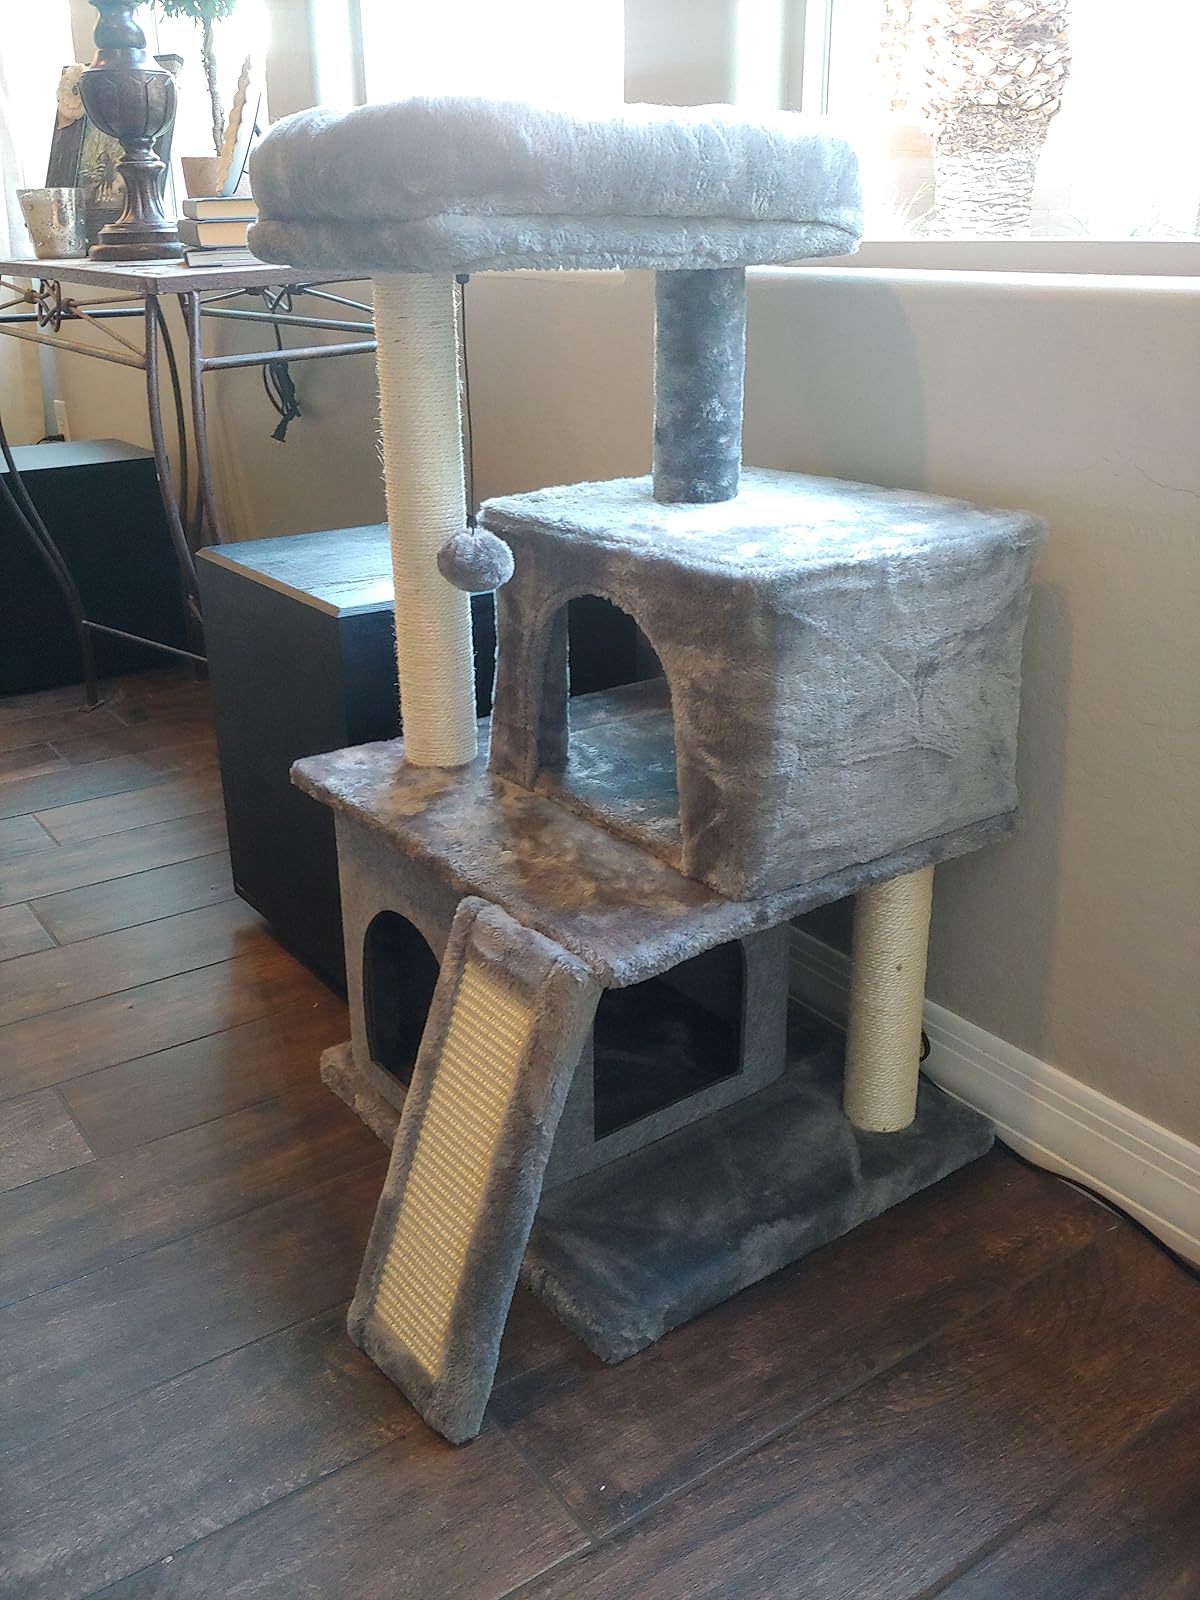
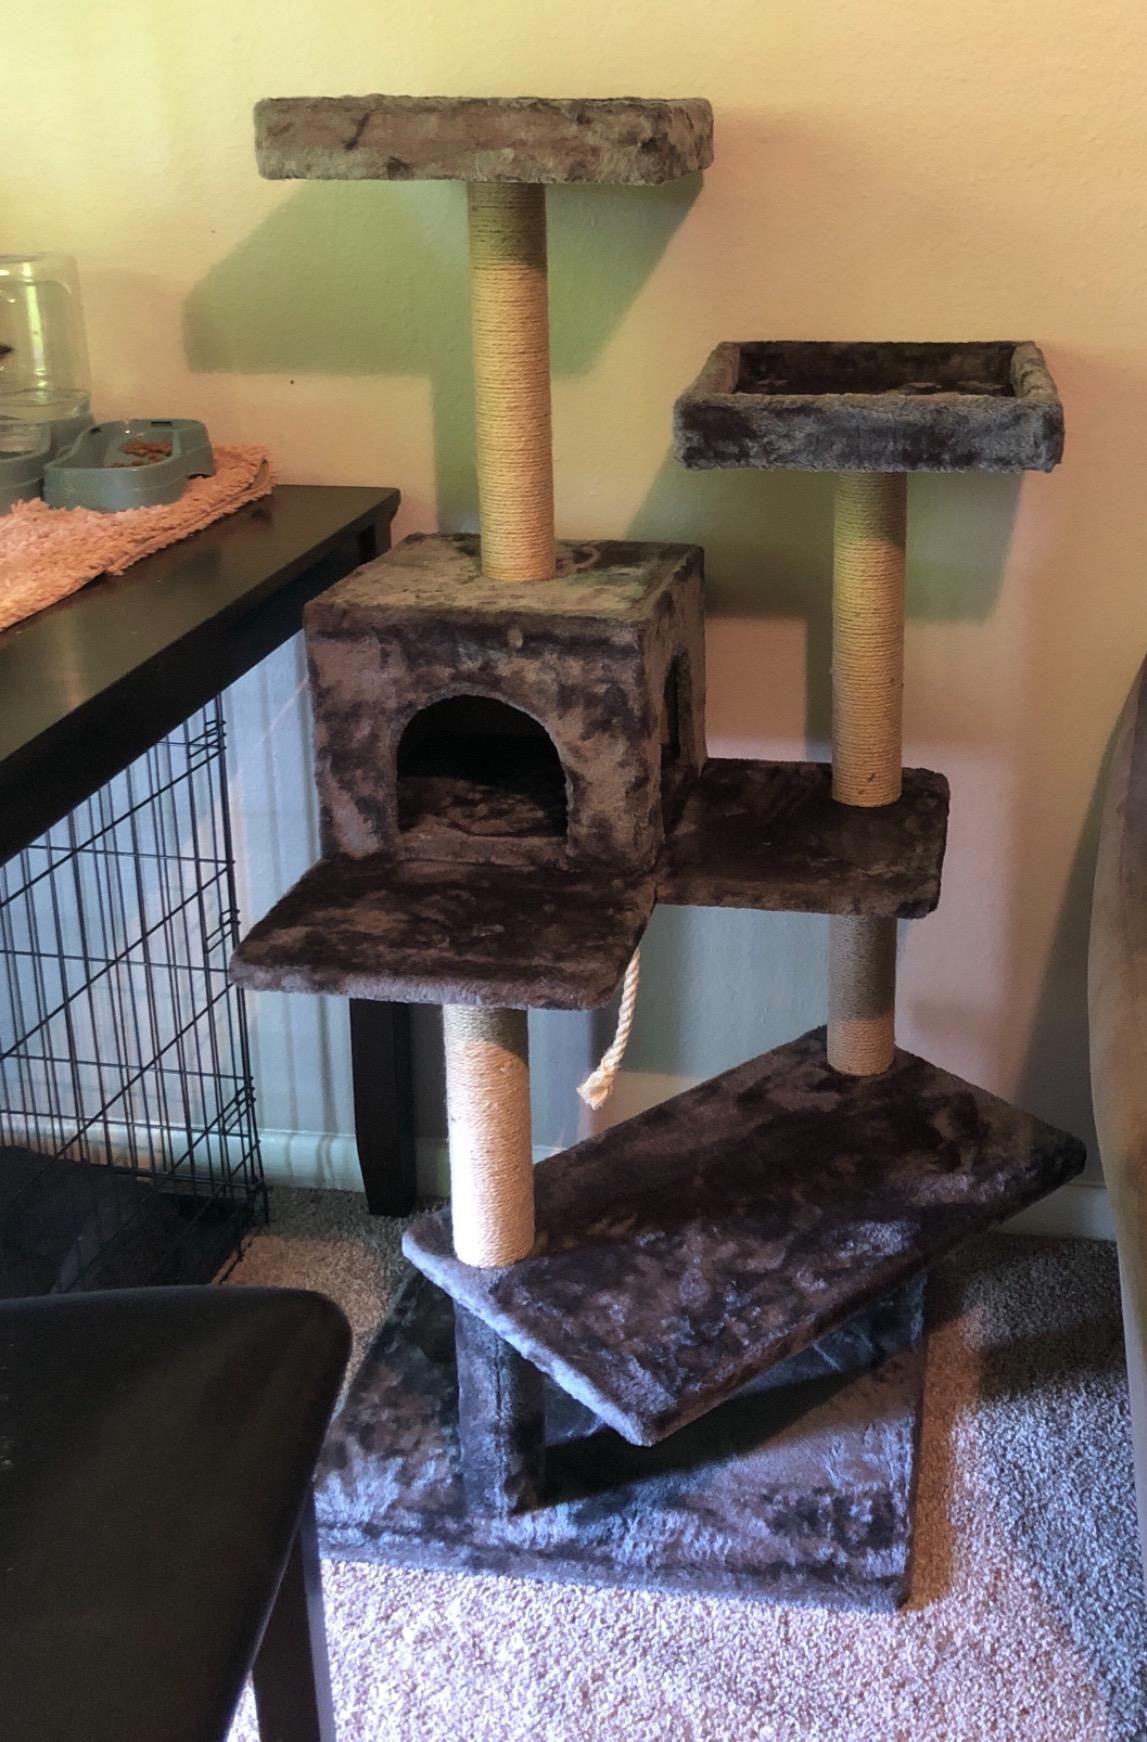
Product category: items_cat tree
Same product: no